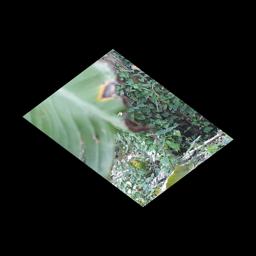
Label: POTASSIUM DEFICIENCY